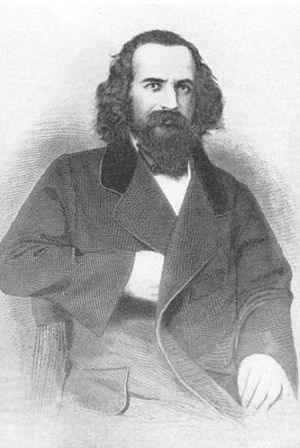
Kongeriget Araucanien og Patagonien
Orelie-Antoine I, Konge af Araucanien og Patagonien
Kongeriget Araucanien og Patagonien blev grundlagt af den franske advokat og eventyrer Orelie-Antoine de Tounens i det sydlige Sydamerika i midten af det 19. århundrede. På det tidspunkt var de indfødte Mapuche-folk involveret i en desperat væbnet kamp for at bevare deres uafhængighed over for fjendtlige militære og økonomiske overgreb fra regeringerne i Chile og Argentina, som var interesseret i at overtage Mapuche-områderne på grund af de landbrugsmæssige muligheder.